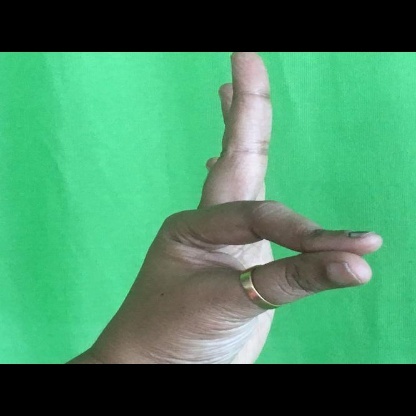
Mudra: Hamsasyam